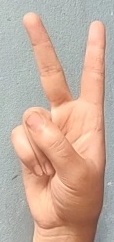
ASL sign: 2